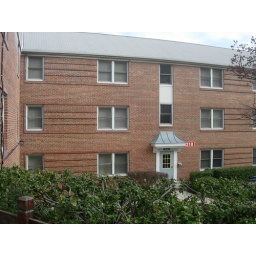
This is the apartment building we'll be in on the 2nd floor